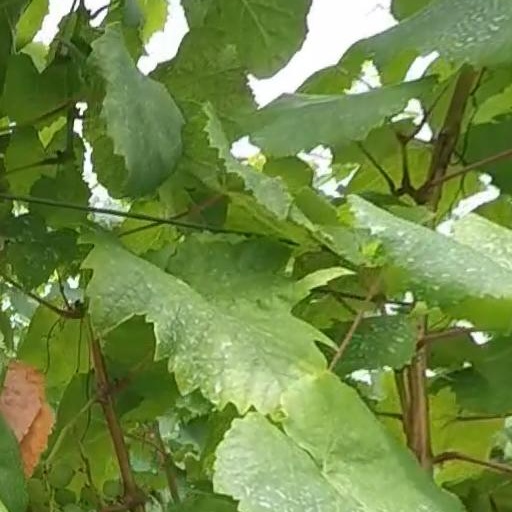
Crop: grape